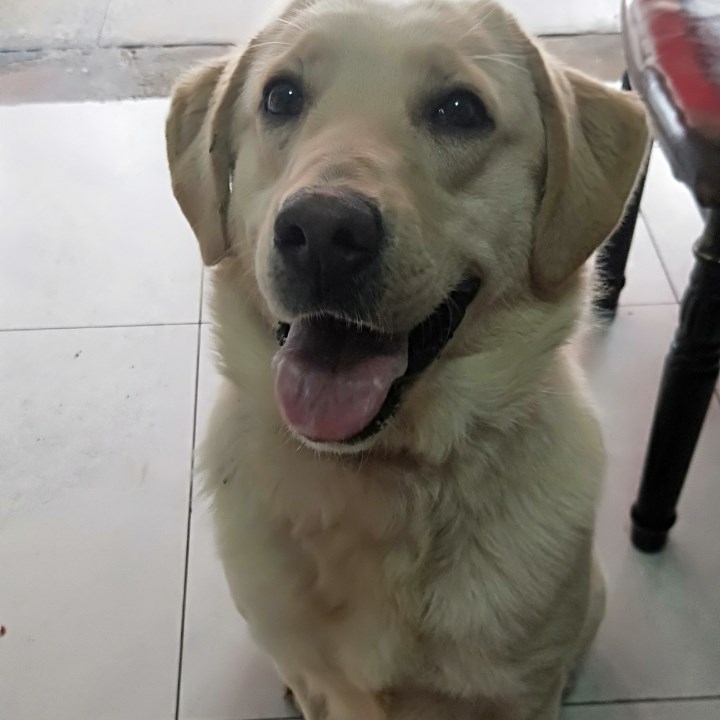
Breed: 3580-n000122-Labrador_retriever